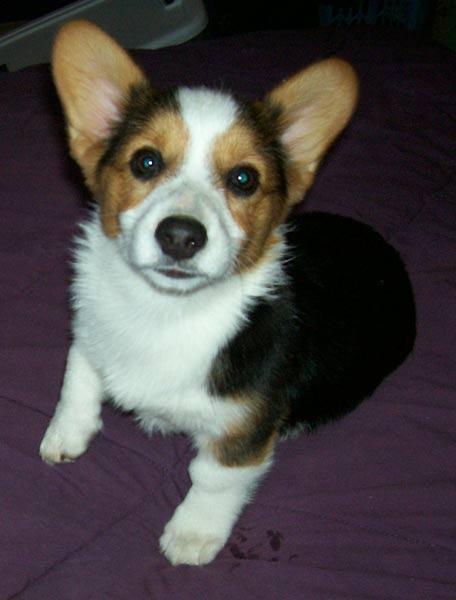
Pembroke